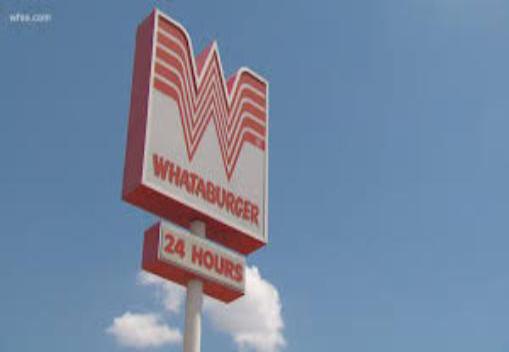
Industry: Clothes